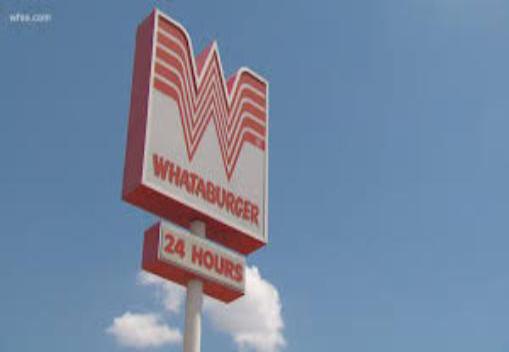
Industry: Clothes